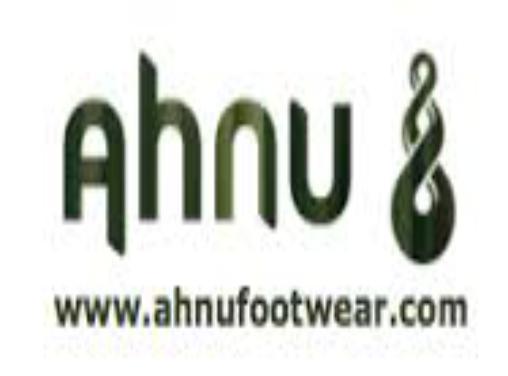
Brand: Ahnu
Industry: Clothes